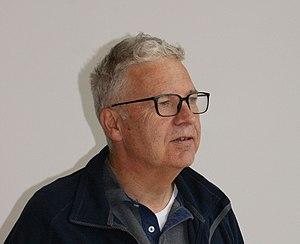
Peter Melichar - Historien du Vorarlberg (Autriche).